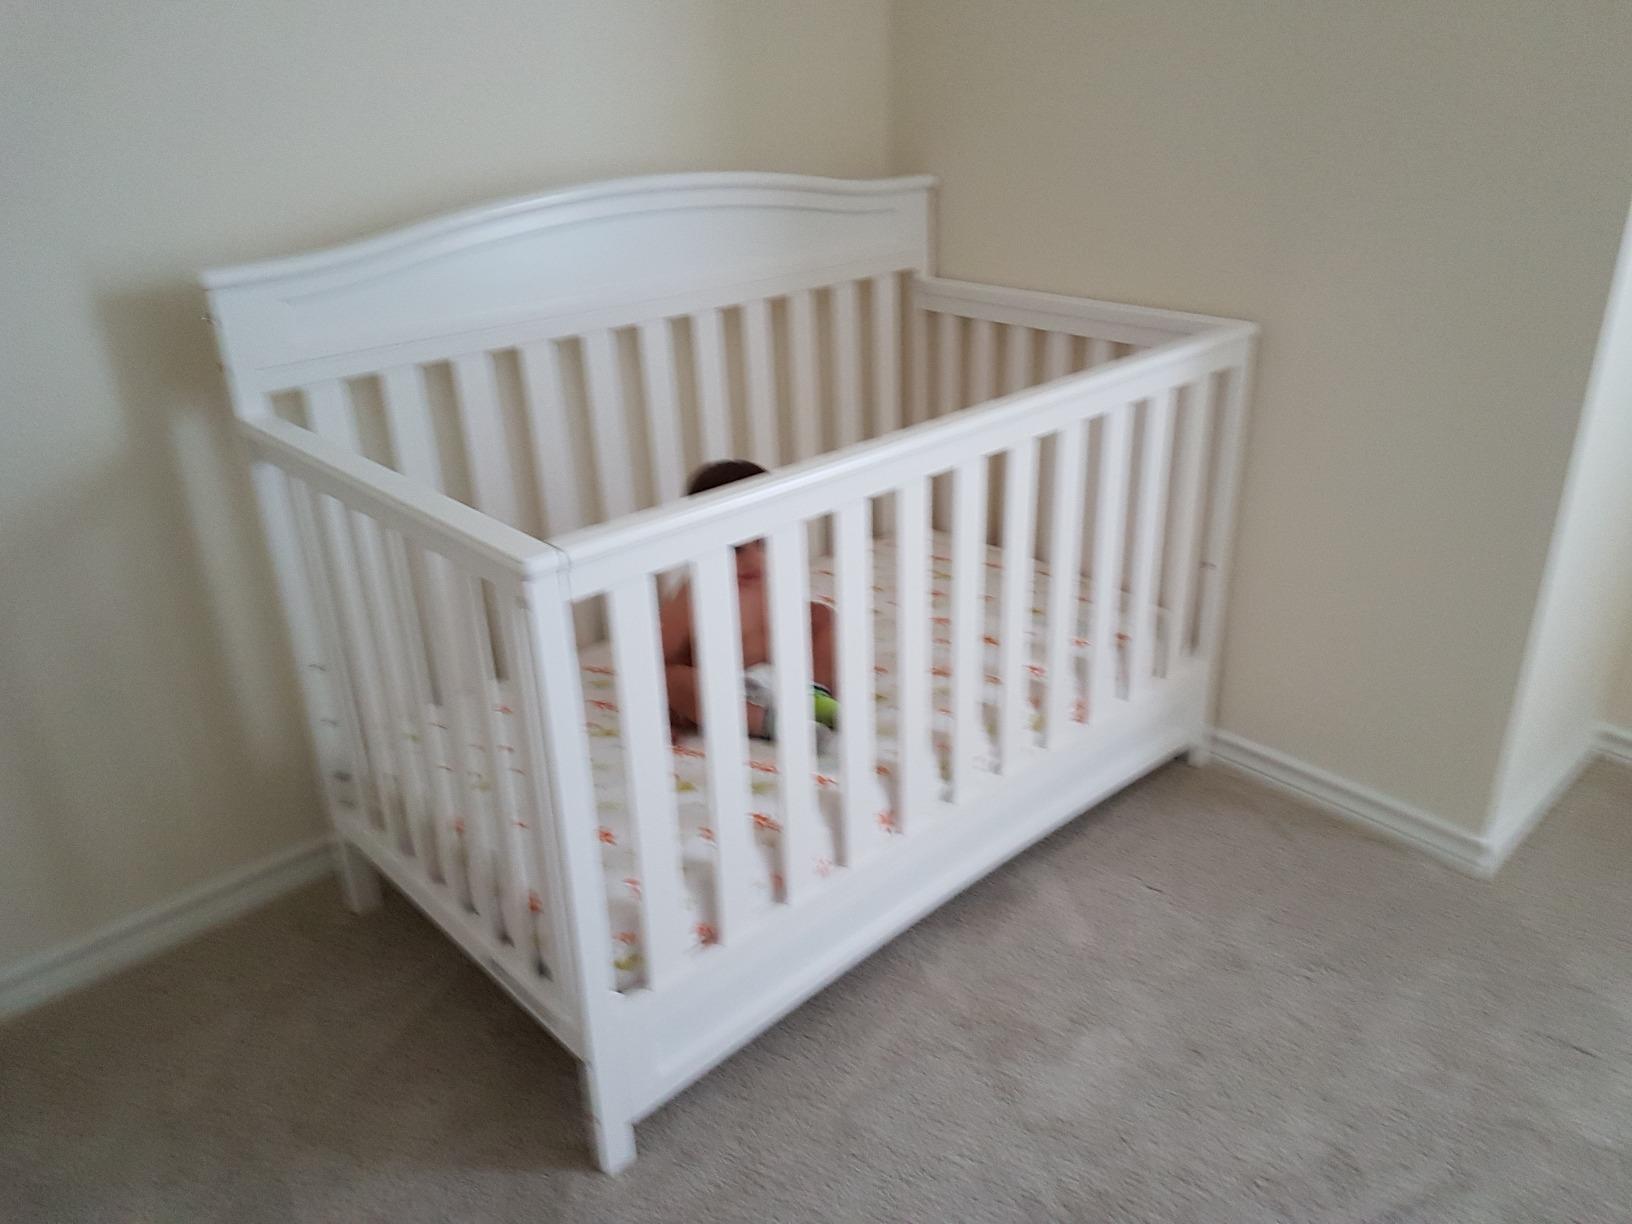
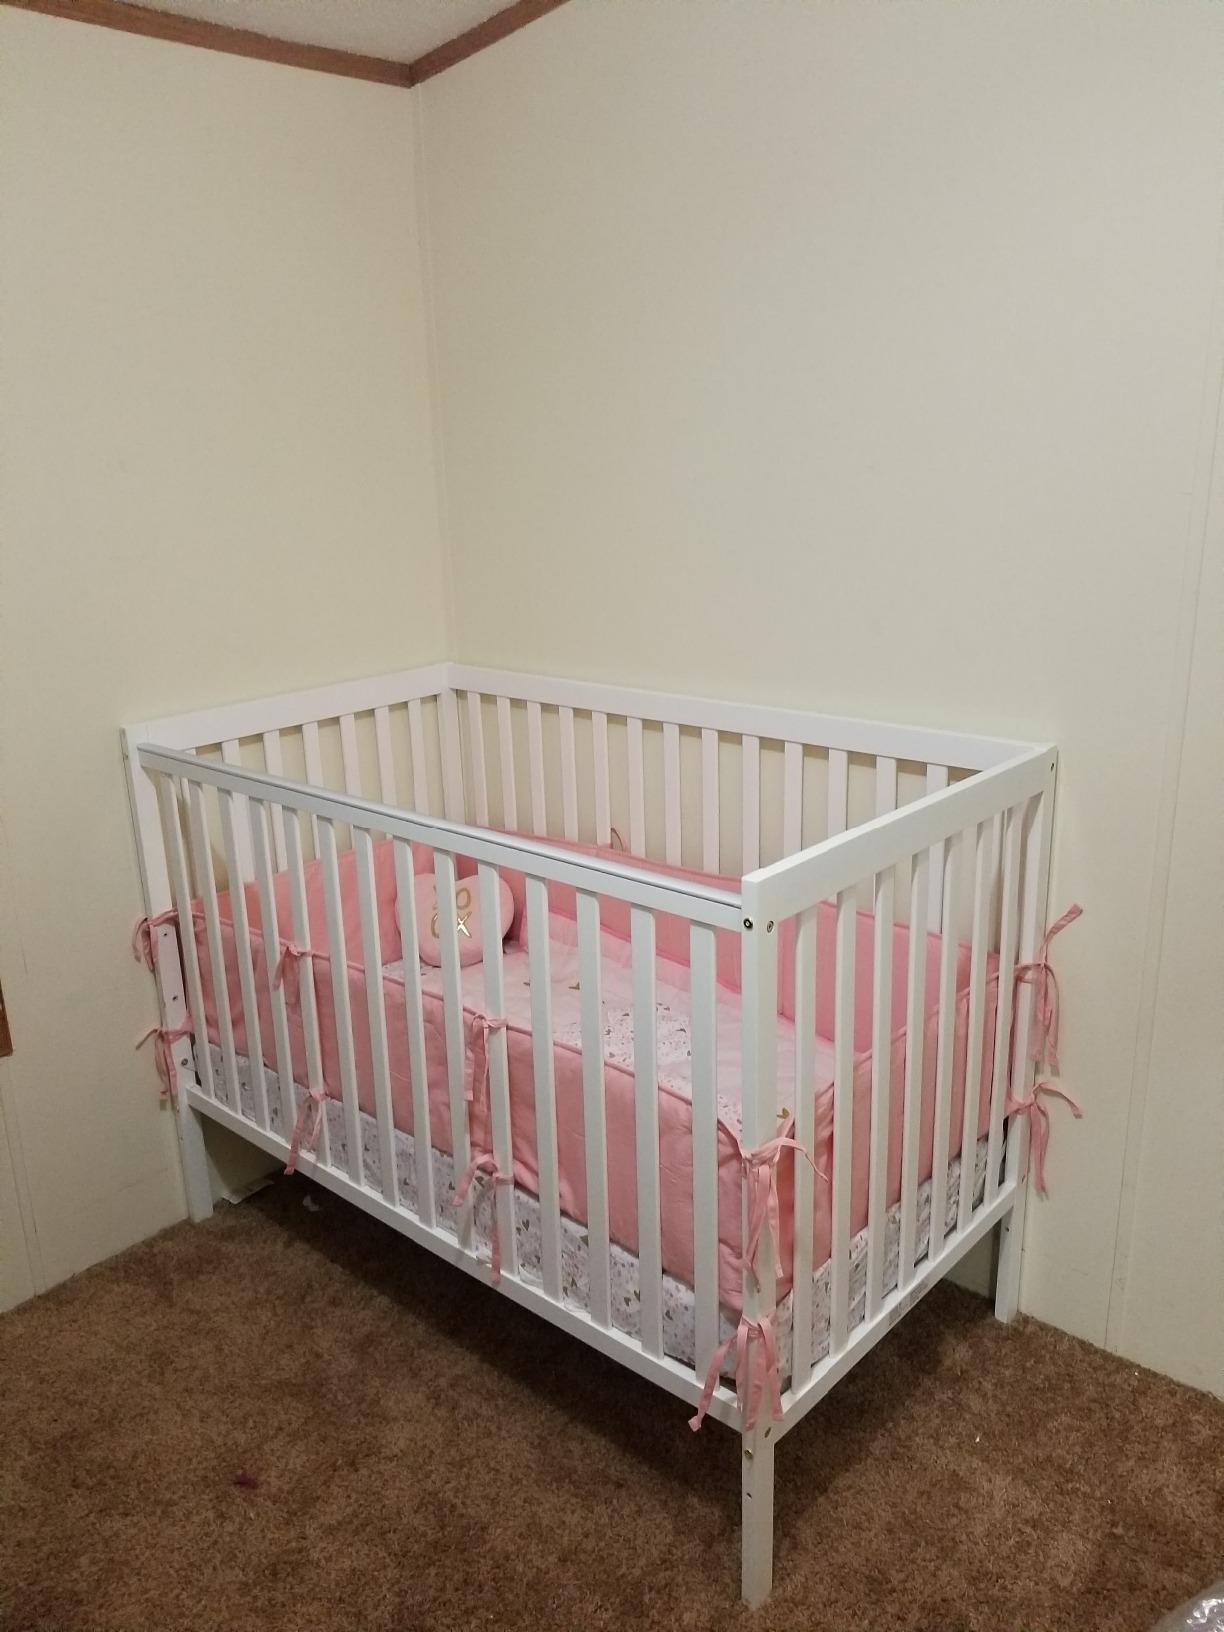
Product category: products_crib
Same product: no